SNCF Class BB 16500

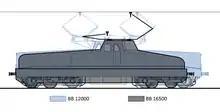
Initial proposal

A first sketch, not proceeded with, gave the locomotives an appearance quite similar to that of the BB 12000, with a single cab framed by two engine cowls of different lengths, giving the locomotive a total length of . However, the single-cab formula, though it simplified the wiring of the locomotive, prohibited operation in multiple, so the BB 16500's final design would be a locomotive of a more classic configuration with two cabs. The performance was finally established at for a continuous power rating of 2,580 kW and a mass of ; the increase in power allowed a slightly higher speed in freight ratio but the excessive flexibility of the suspension limited the maximum speed in passenger ratio; the redesign of the general architecture was accompanied by a significant increase in weight, which seems to have been clearly underestimated in the preliminary study, and a slight increase in length.